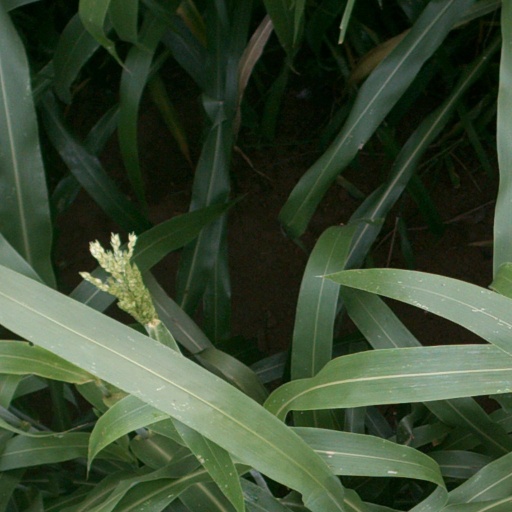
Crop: sorghum